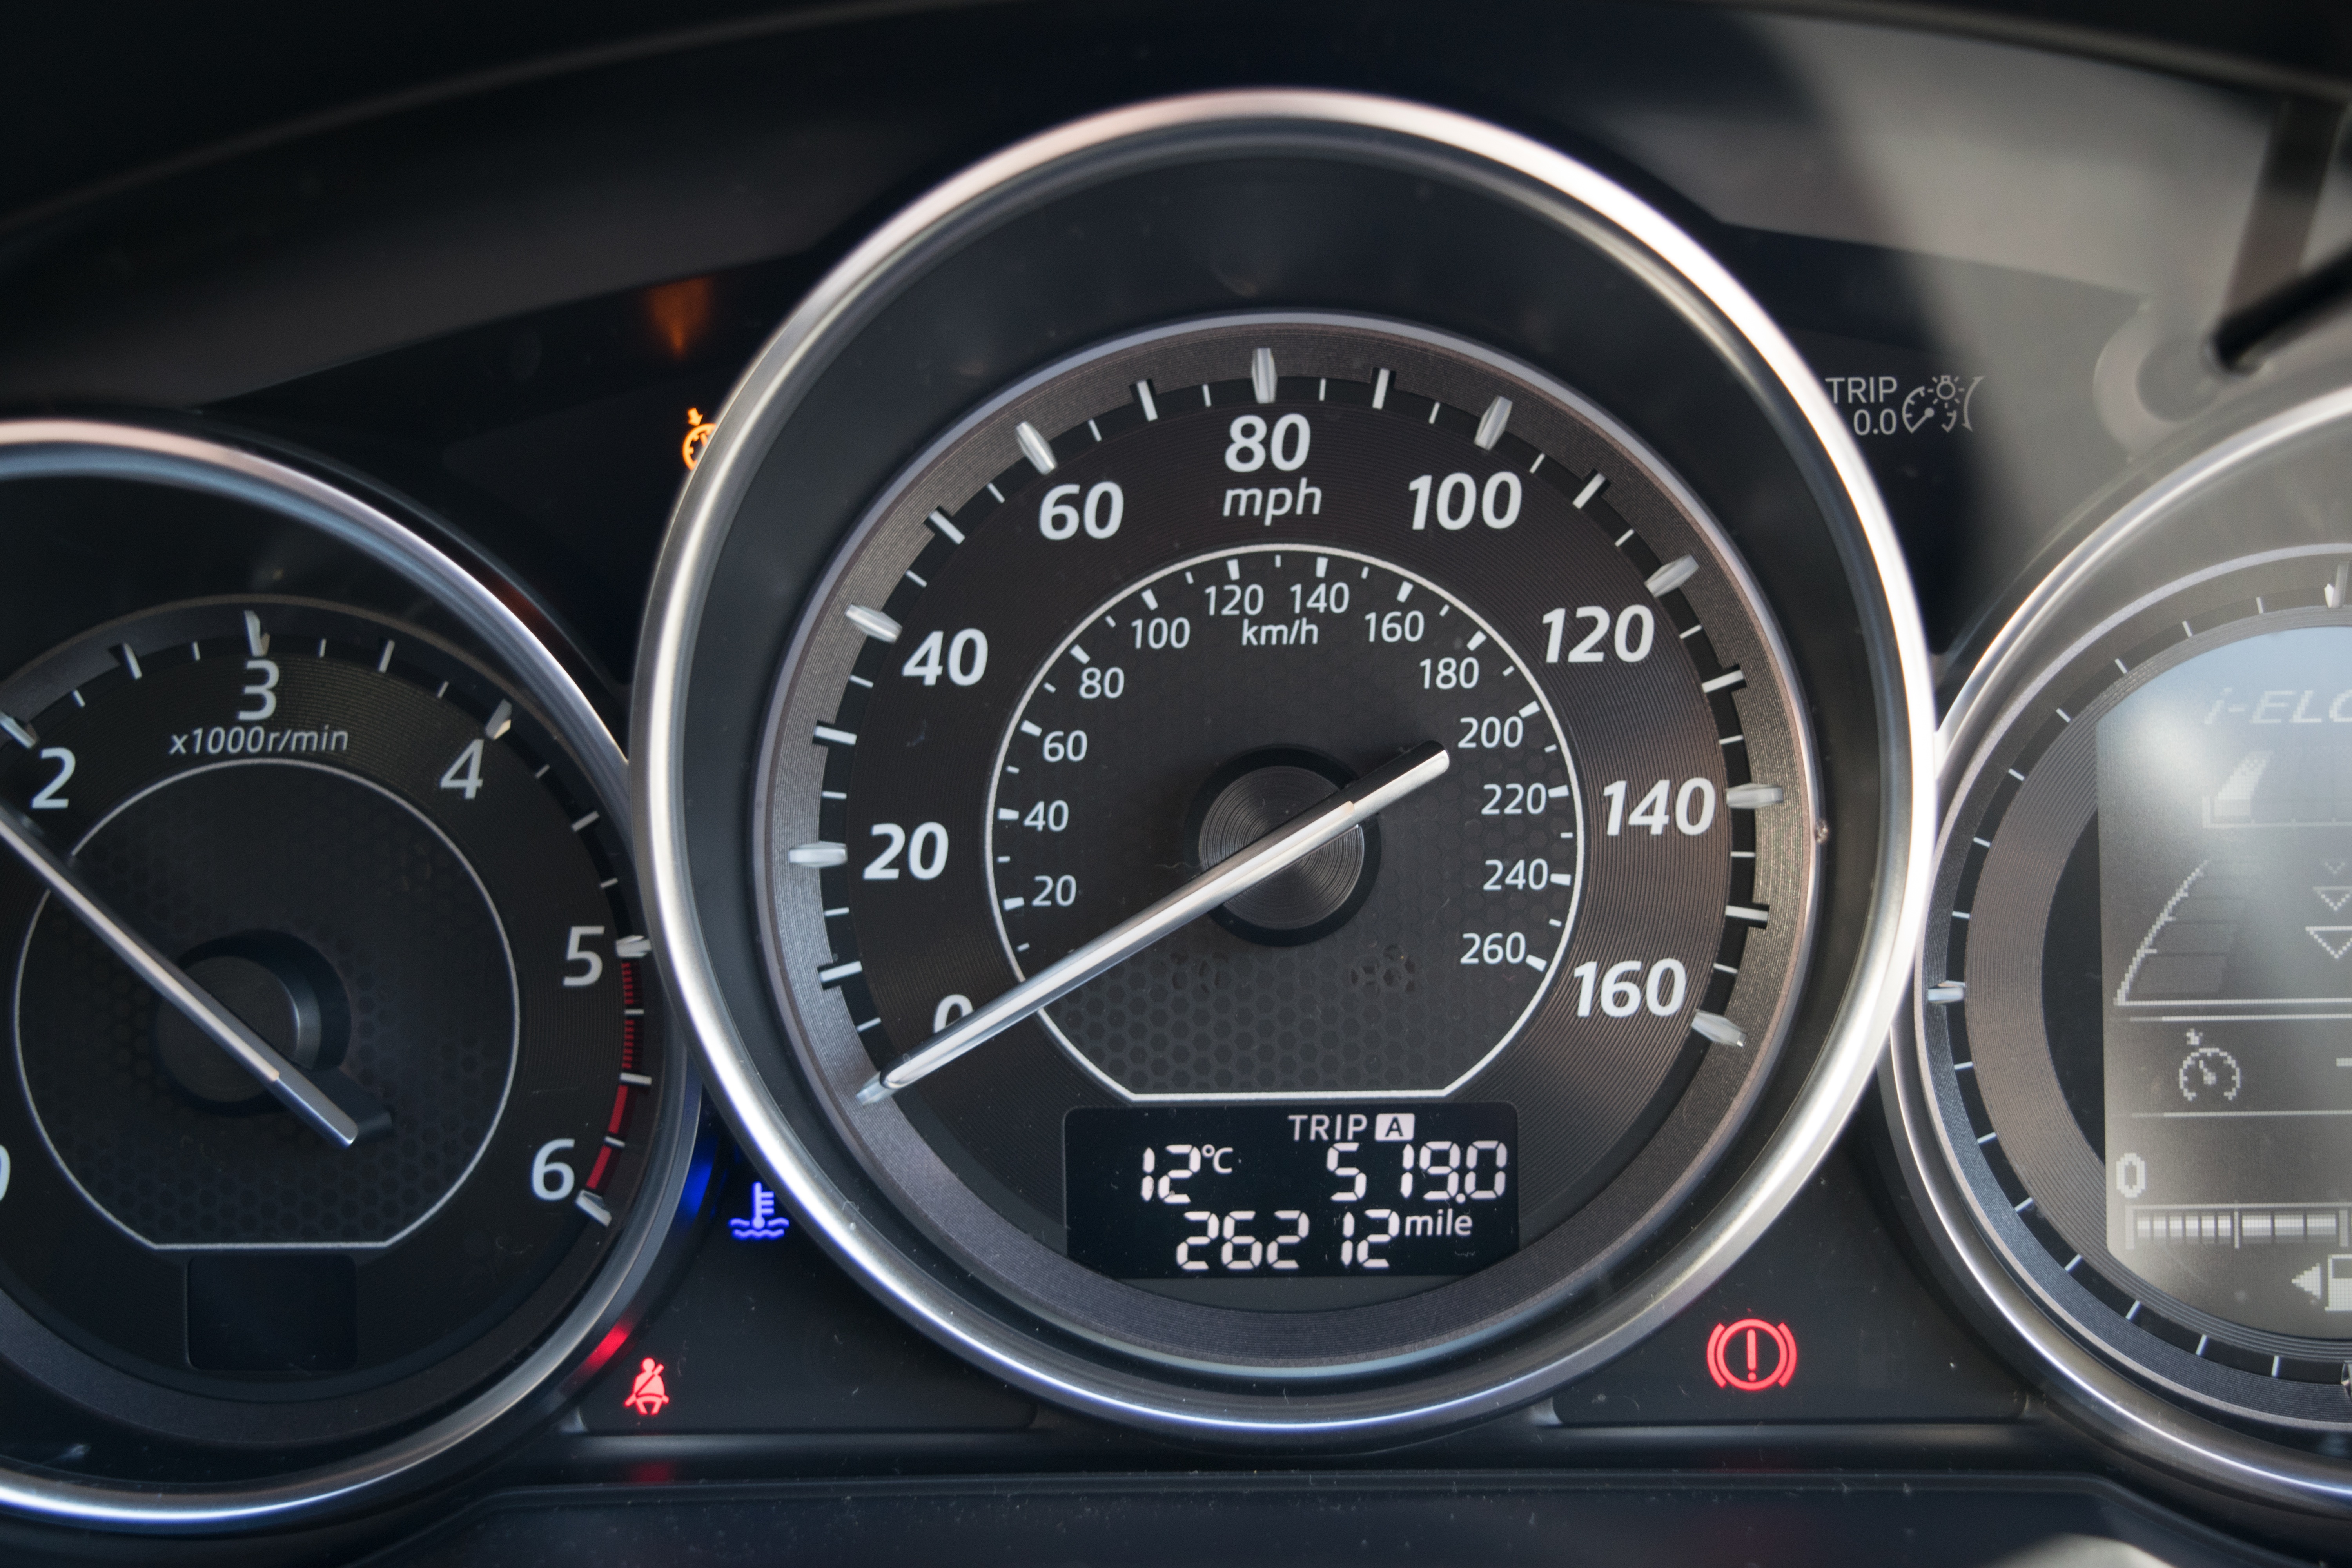
technology, car, wheel, automobile, interior, transport, vehicle, equipment, drive, auto, gauge, black, speed, dashboard, speedometer, dial, measurement, sports car, indicator, power, display, level, engine, motor, sedan, control, gasoline, mazda, panel, fuel, mazda3, car dashboard, sport utility vehicle, land vehicle, automobile make, compact car, luxury vehicle, family car, executive car, sports sedan, mid size car, crossover suv